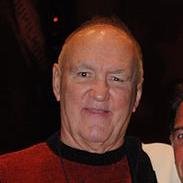
Age: 72